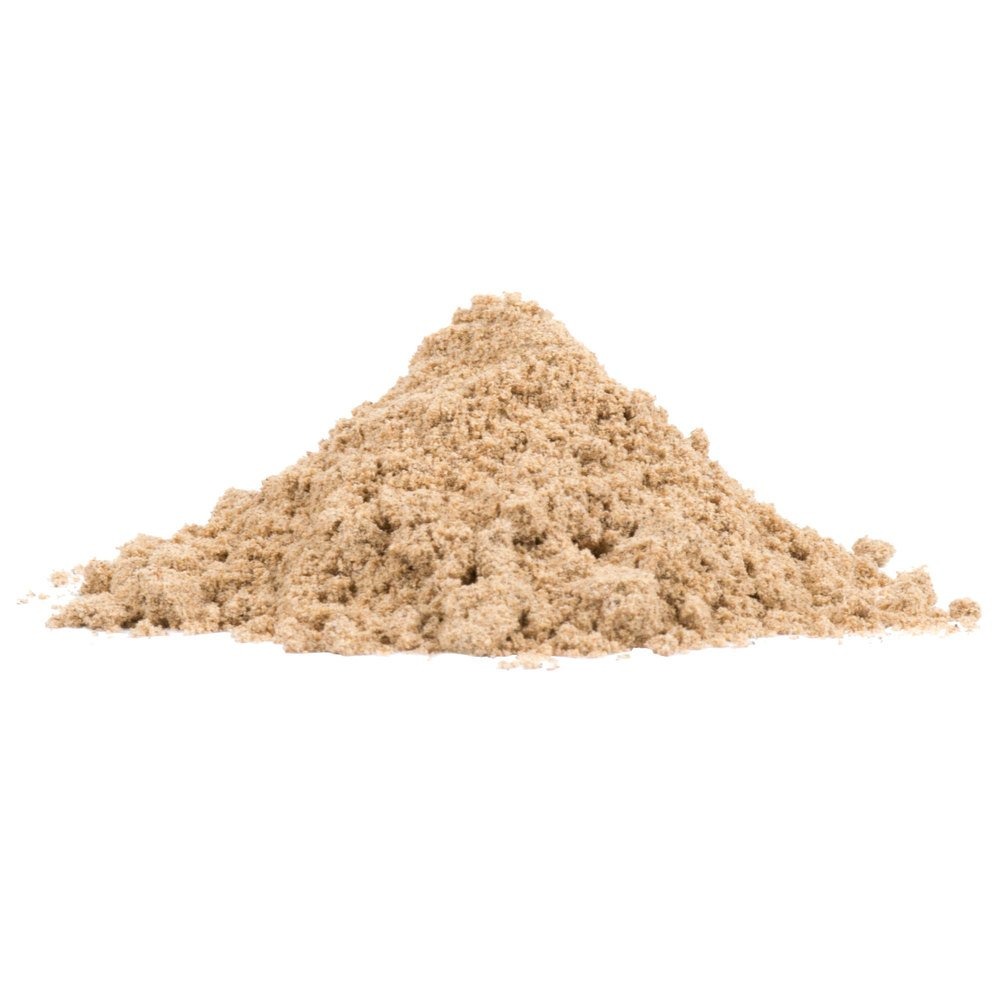
Item Name: Gourmet Ground Cardamom All Natural by Its Delish, Bulk (1 lbs)
Bullet Point 1: Premium Quality and Fresh Ground Cardamom Powder
Bullet Point 2: Bulk bag Its Delish brand
Bullet Point 3: Enhance your culinary experience with bold flavor and vibrant aroma
Bullet Point 4: Sweet and spicy, warm and aromatic, great with meat dishes, curries, sweet potatoes, beans, coffee and teas..
Bullet Point 5: Certified Kosher OU Packaged in the USA No MSG, No Preservatives, All Natural
Product Description: Premium quality and packed fresh ground cardamom powder by Its Delish. Cardamom has a strong, unique taste, with an intensely aromatic, resinous fragrance. Sweet and spicy, warm and aromatic, cardamom adds a distinctive touch to cakes, pastries and breads and is equally compatible with meat dishes, curries, sweet potatoes and beans. It is a common ingredient in Indian cooking. In the Middle East, cardamom powder is used as a spice for sweet dishes, as well as traditional flavoring in coffee and tea. Cardamom is used to a wide extent in savory dishes and often used as a garnish in basmati rice, Indian rice pilaf and other dishes.<p></p>It's Delish was established in 1992 and is located in North Hollywood, California. It's Delish is a food manufacturer and distributor who produces over 500 gourmet food products including licorice, sour belts, taffies, caramels, Jordan almonds, chocolates, nuts, fruits, trail mixes, spices, and the spice blends. It's Delish also produces organics and all natural products. We give you the opportunity to order from the factory direct!<p></p>It’s Delish! prides itself on the four pillars that are at the foundation of everything we do.<p></p>Innovation Quality Value Service
Value: 1.0
Unit: Count

Price: 58.99